ThunderCats (2011 TV series)

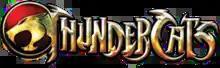

ThunderCats is a science fantasy animated television series, developed by Ethan Spaulding and Michael Jelenic for Cartoon Network. A reboot of the original 1980s TV series of the same name (which ran from 1985 to 1989), "ThunderCats" was produced by American studio Warner Bros. Animation and animated by Japanese studio Studio 4°C, and combined elements of western animation with Japanese anime. The series began with an hour-long premiere on Cartoon Network on July 29, 2011. It is the final animated collaboration of both Arthur Rankin Jr. and Jules Bass, as the former died on January 30, 2014, and the latter died on October 25, 2022.